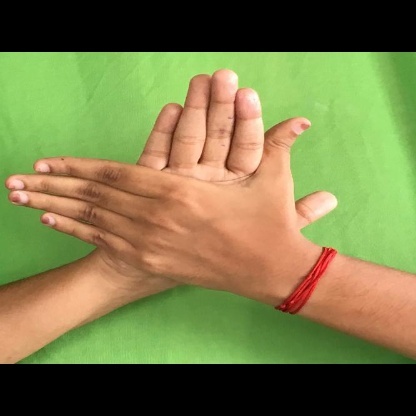
Mudra: Chakra